LNG carrier

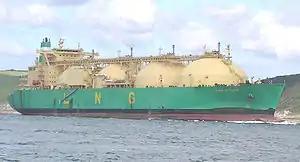
"LNG Rivers", a Moss-type carrier with a capacity of

An LNG carrier is a tank ship designed for transporting liquefied natural gas (LNG).